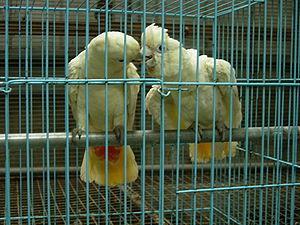
Le Cacatoès des Philippines est une espèce monotypique d'oiseaux de la famille des Cacatuidae, endémique des Philippines. Alors qu'il était commun en 1950, il a connu un déclin rapide au point de ne plus compter que 1 000 à 4 000 représentants, répartis en plusieurs populations.